IRNSS-1H

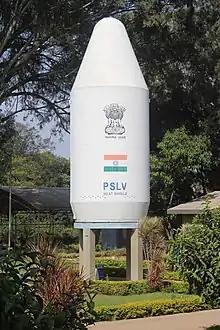
PSLV payload fairing or heatshield

Prior to PSLV C39 / IRNSS-1H, last launch failure involving a PSLV happened 24 years ago in 1993, following which many variants of PSLV rockets have had 39 successful launches.